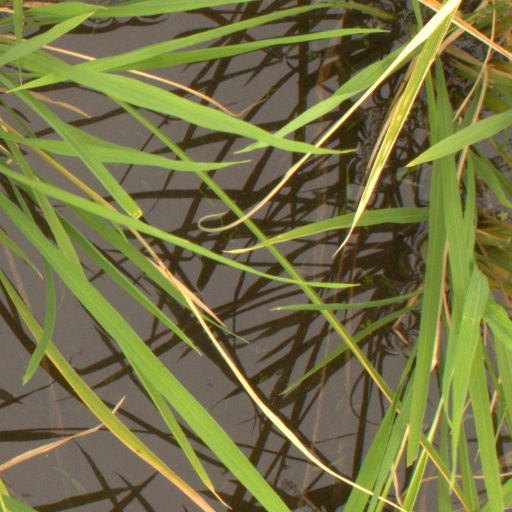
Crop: rice